Tavis Smiley (TV series)

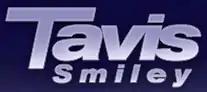
Logo of "Tavis Smiley"

Tavis Smiley is an American late-night talk show hosted by journalist Tavis Smiley that aired weeknights on PBS. The show began airing in January 2004 and is filmed in Los Angeles, California, making it the first west-coast talk show for PBS.